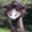
Label: bird